Articulated bus

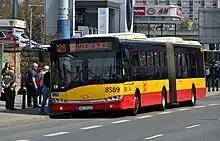
Solaris Urbino 18 in Warsaw, Poland (2018)

The first example of the articulated bus appeared in Milan (Italy) in 1937. In 1938, Twin Coach built an articulated bus for the city of Baltimore; this bus, which had four axles on a long body, was only articulated in the vertical direction to accommodate steep grades. Fifteen examples of the "Super Twin" were built in 1948, but it was not developed further. According to contemporary coverage, the Super Twin had a capacity of 58 seated and 120 total, with a weight of .